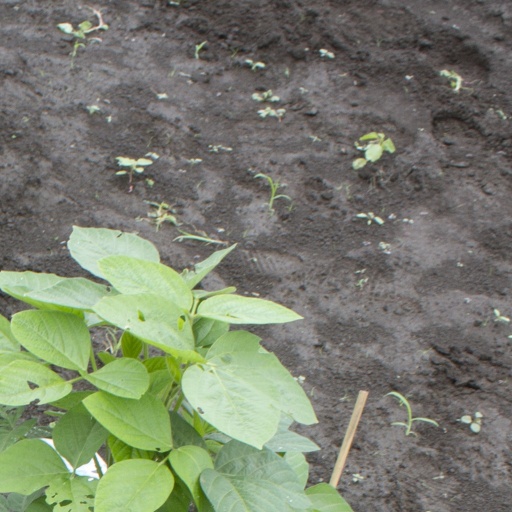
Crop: soybean